Alexander Gabyshev

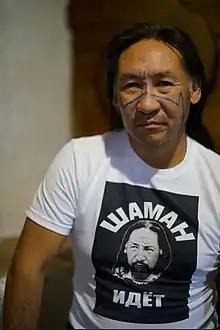
Gabyshev in 2021

Alexander Prokopievich Gabyshev (born 22 November 1968) is a Yakut shaman and anti-Putin political dissident. After being arrested and sentenced to involuntary confinement in a psychiatric hospital multiple times, his case has sparked condemnation of the political abuse of psychiatry in Russia.